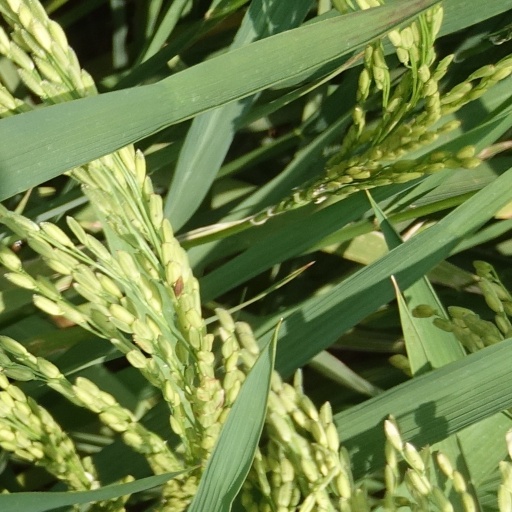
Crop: rice